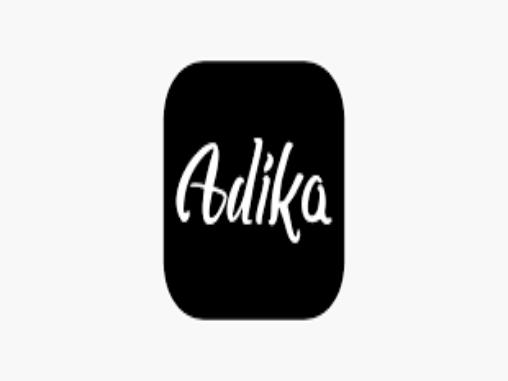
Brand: adika
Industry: Leisure